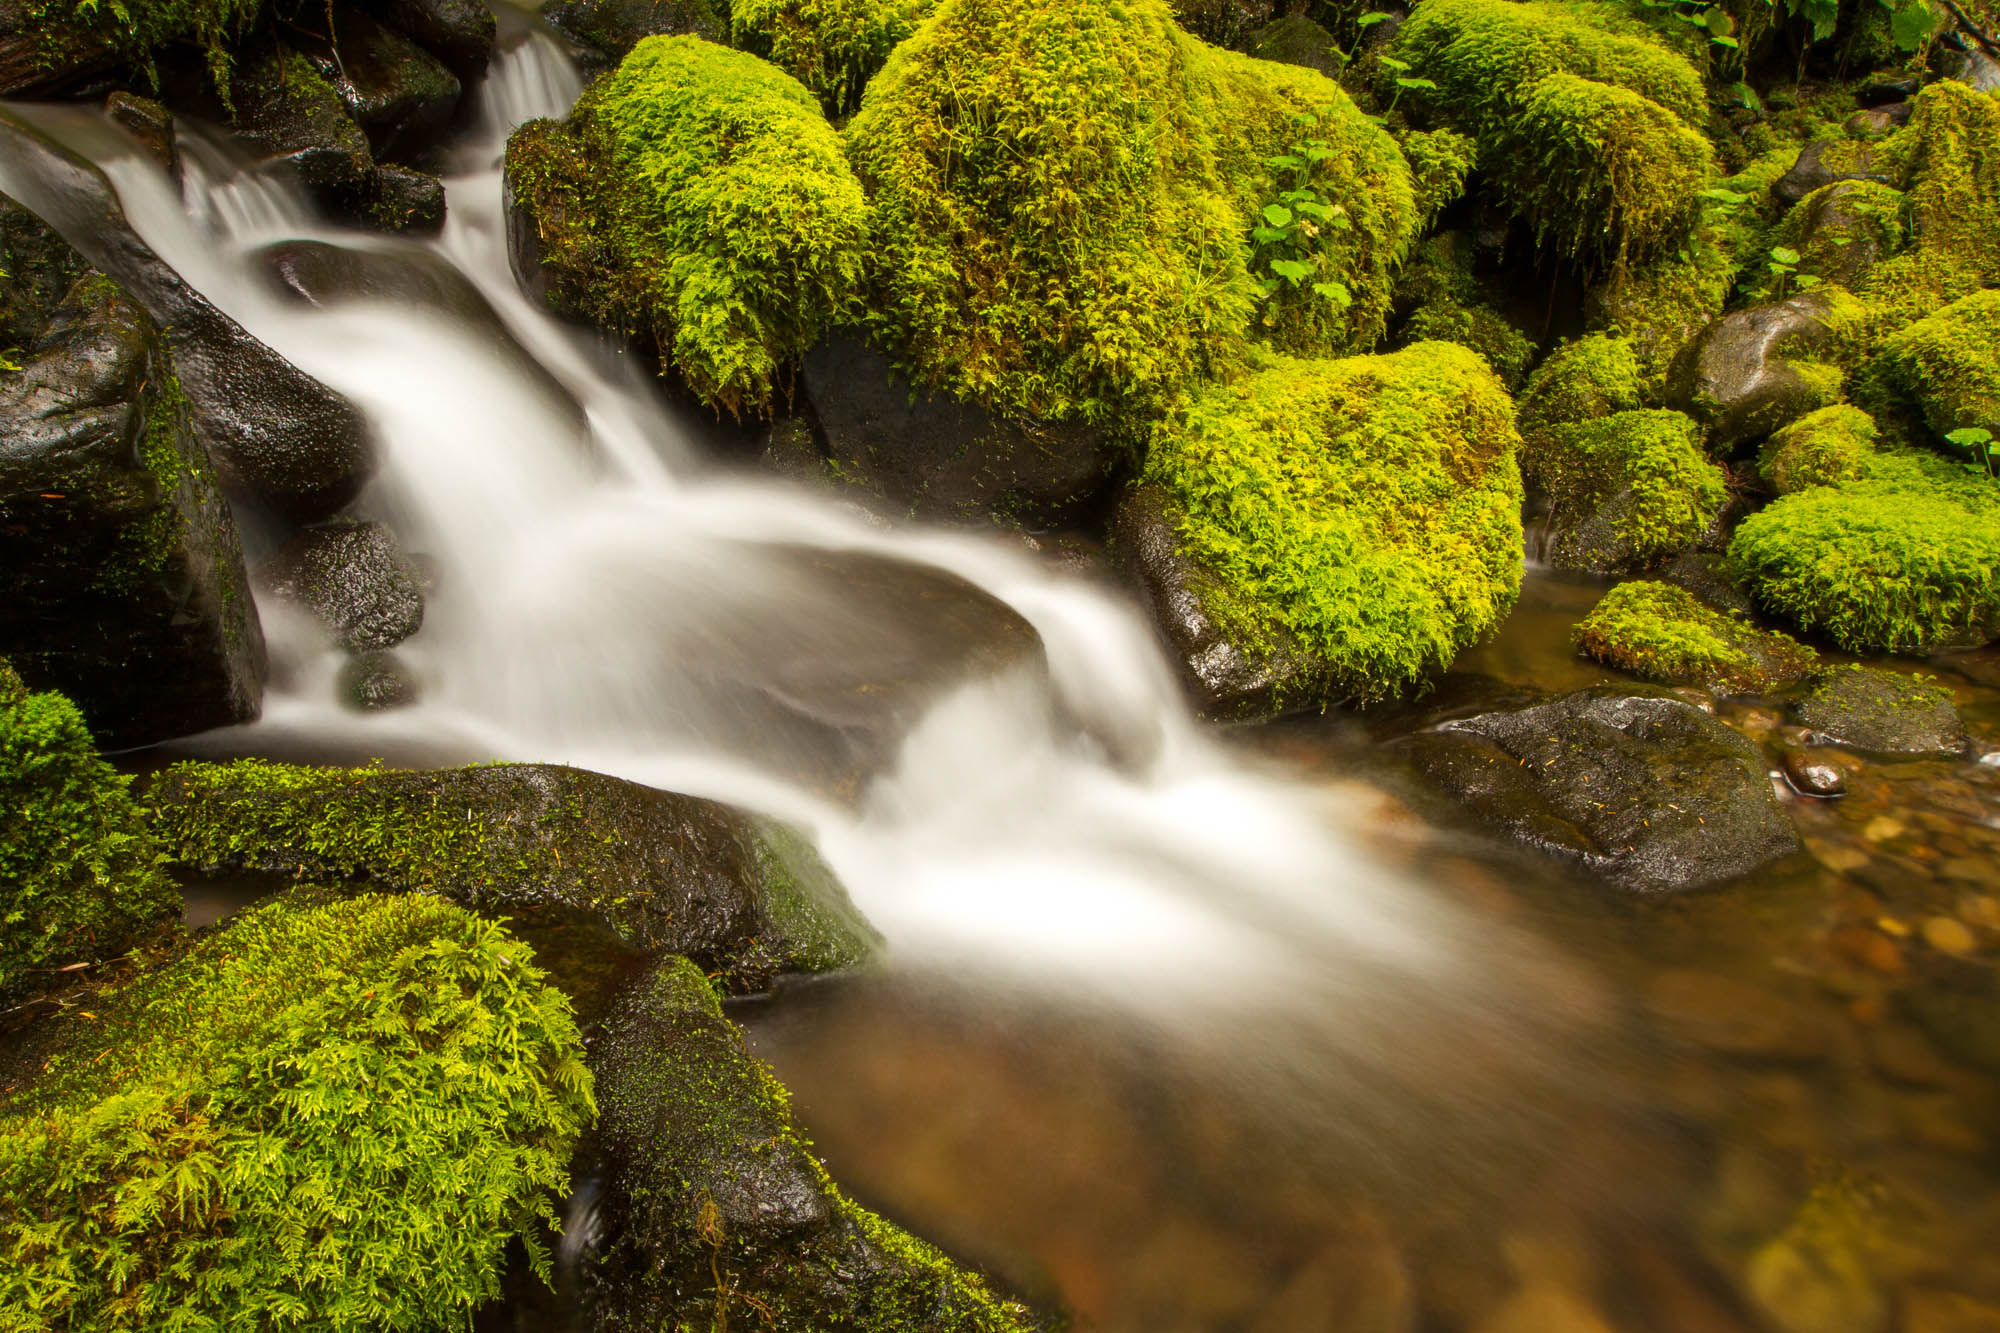
landscape, tree, water, nature, forest, rock, waterfall, plant, leaf, flower, river, moss, stream, green, autumn, rapid, botany, body of water, vegetation, rainforest, woodland, habitat, water feature, watercourse, natural environment